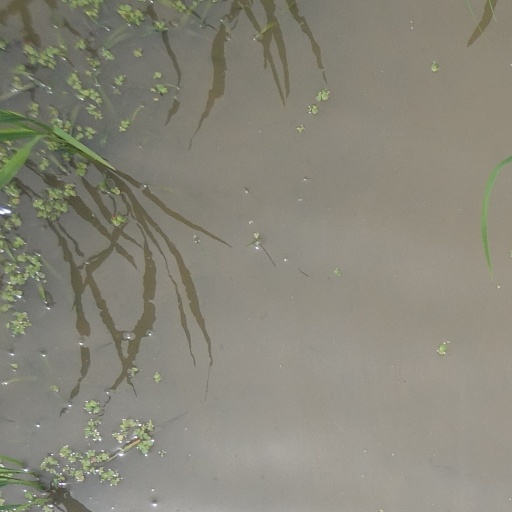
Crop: rice